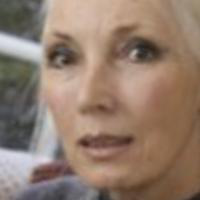
Age group: age 66-80